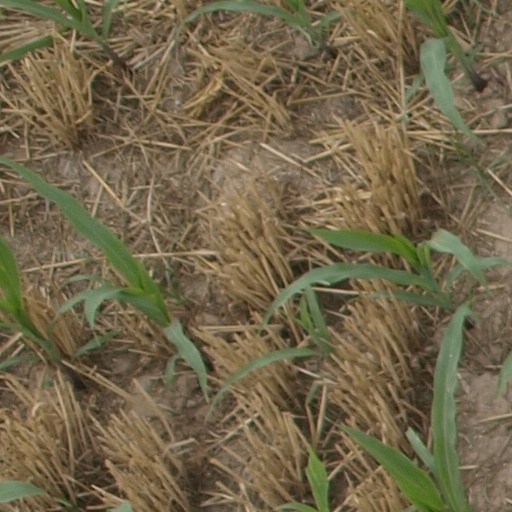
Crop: maize; corn